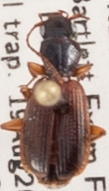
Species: Cymindis neglecta
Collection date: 2020-08-19
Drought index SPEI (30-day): -1.546
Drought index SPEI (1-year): -0.05
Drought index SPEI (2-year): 0.54